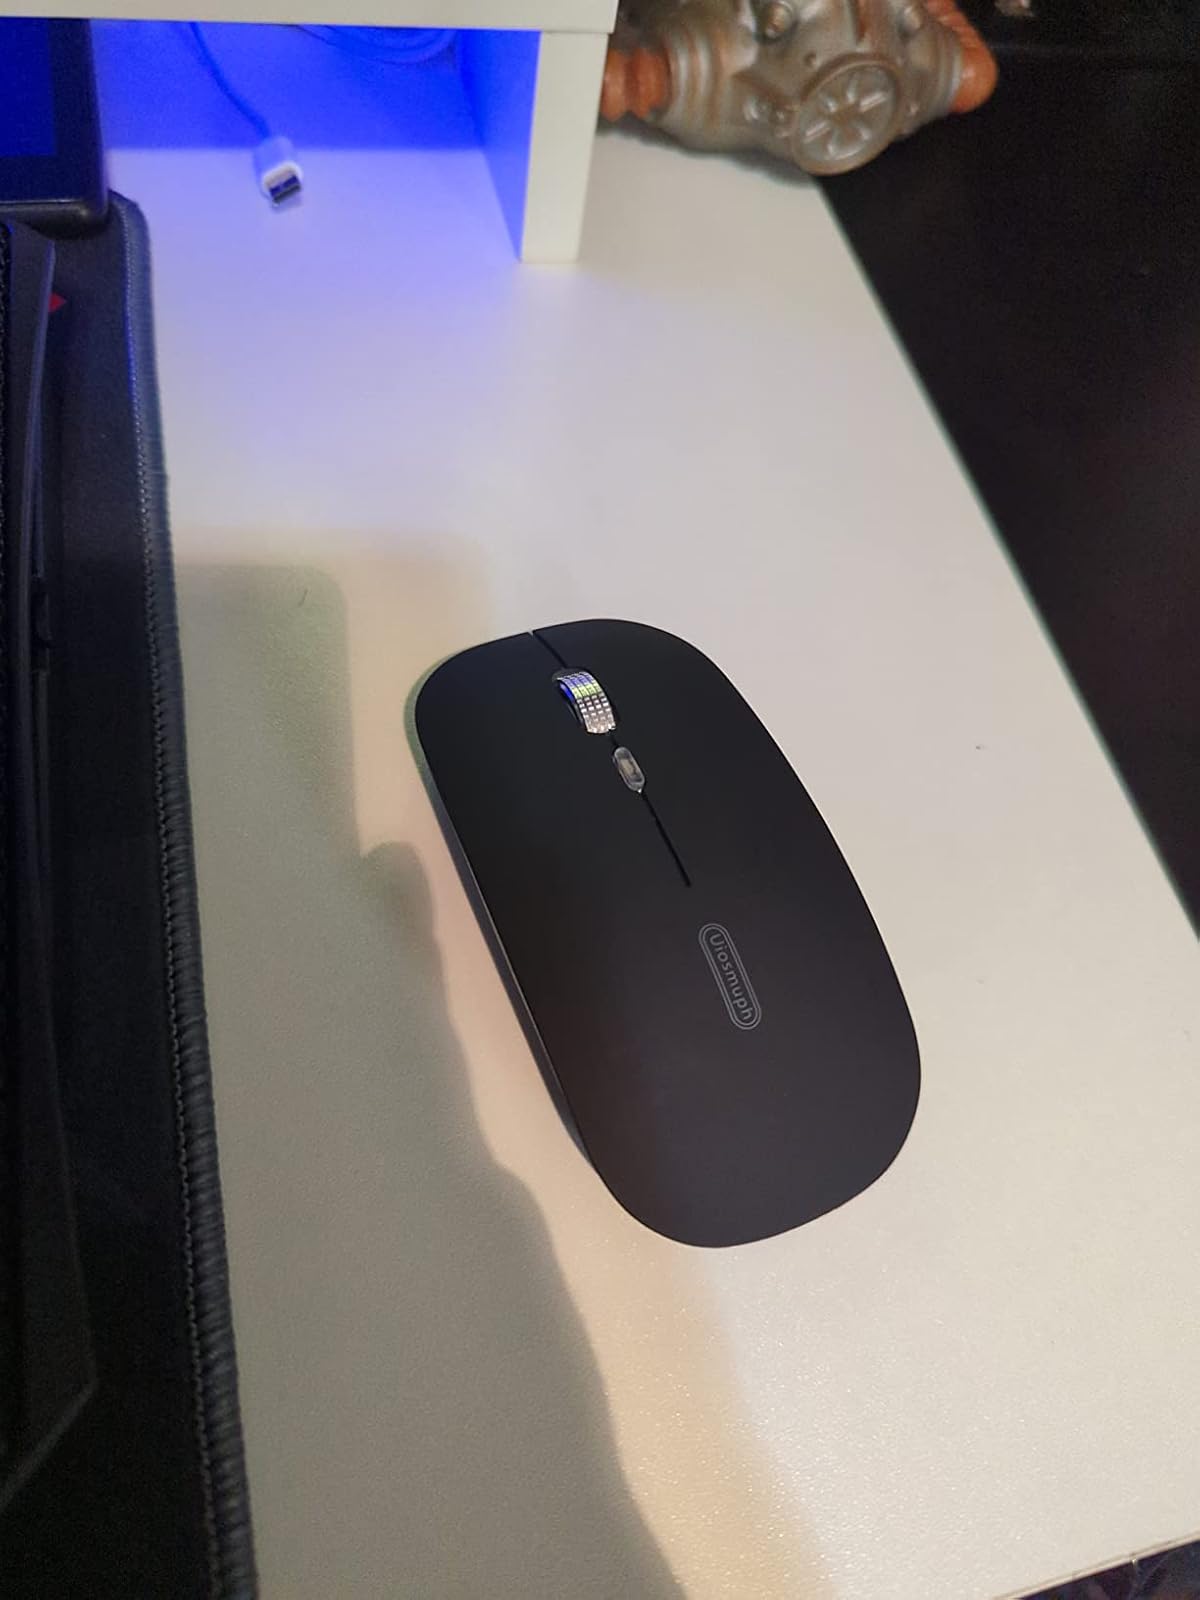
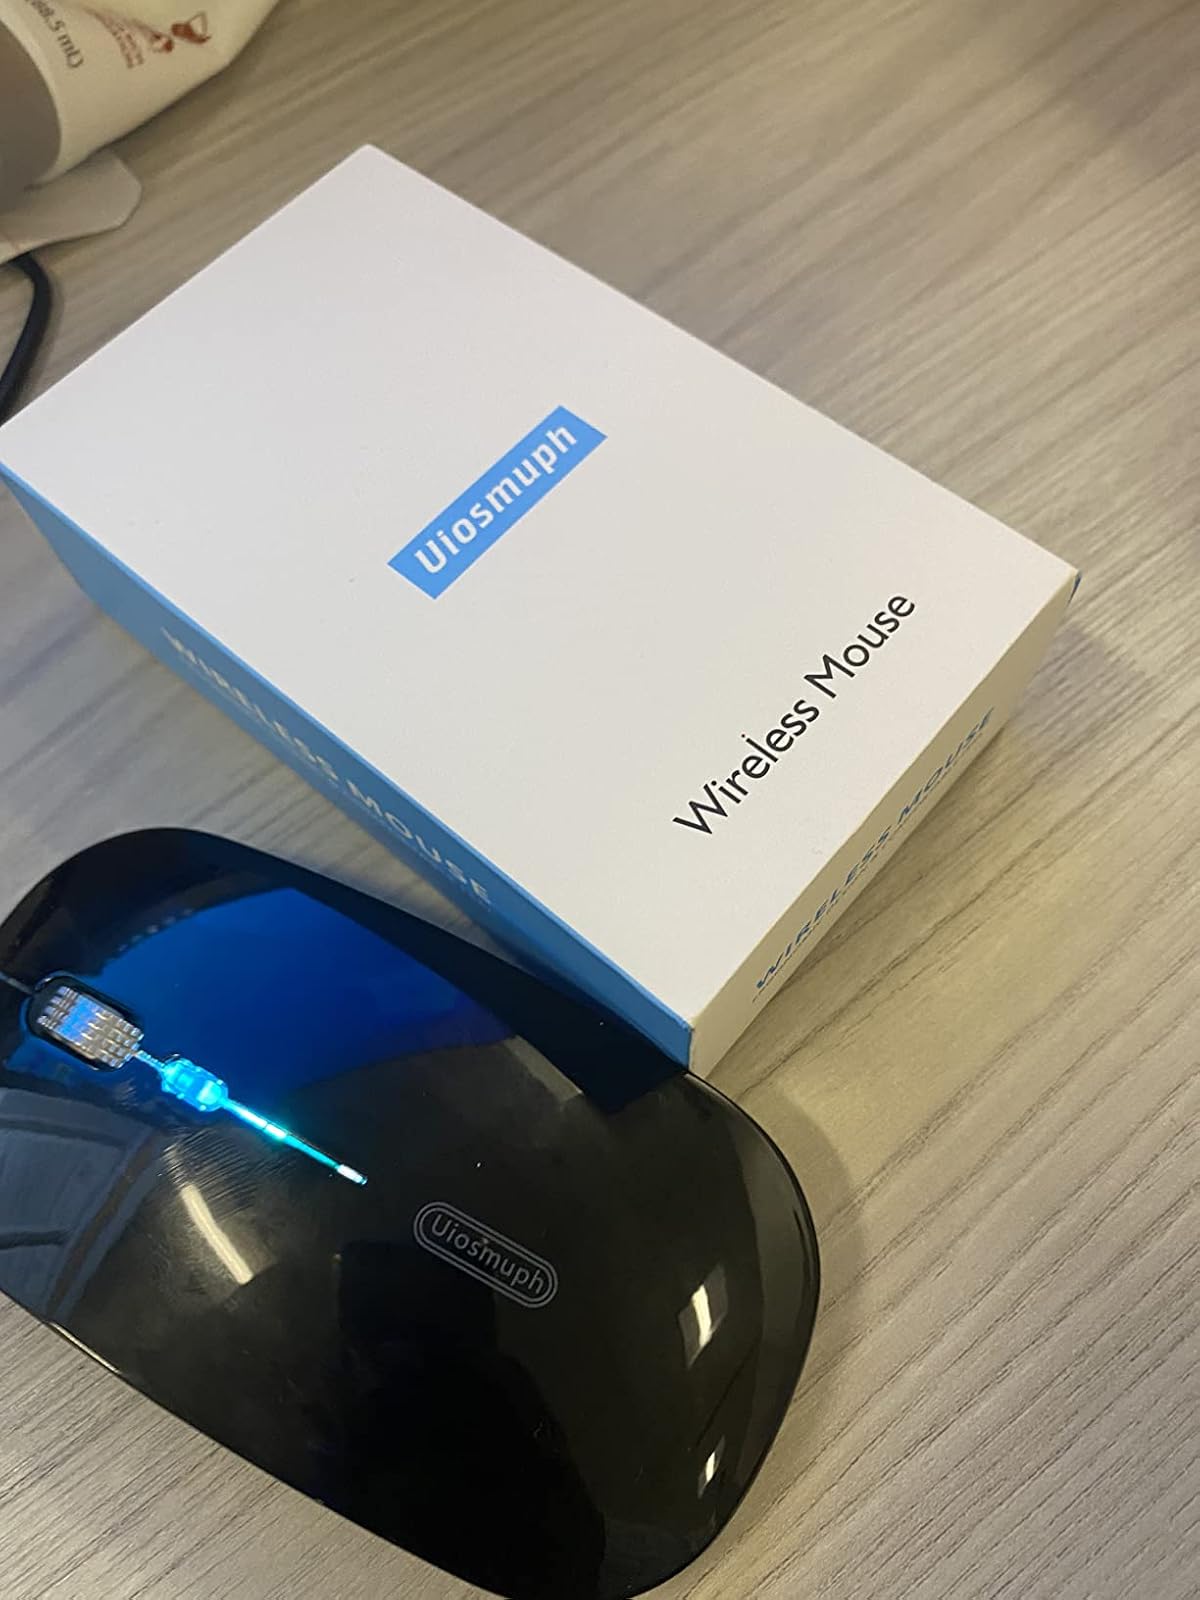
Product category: mouse
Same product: no